Kyoto

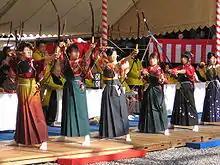
"Kyūdō" archers participating in the Ōmato Archery Competition at Sanjūsangen-dō

With its 2,000 religious places – 1,600 Buddhist temples and 400 Shinto shrines, as well as palaces, gardens and architecture intact – it is one of the best preserved cities in Japan. Among the most famous temples in Japan are Kiyomizu-dera, a magnificent wooden temple supported by pillars off the slope of a mountain; Kinkaku-ji, the Temple of the Golden Pavilion; Ginkaku-ji, the Temple of the Silver Pavilion; and Ryōan-ji, famous for its rock garden. The Heian Jingū is a Shinto shrine, built in 1895, celebrating the imperial family and commemorating the first and last emperors to reside in Kyoto. Three special sites have connections to the imperial family: the Kyoto Gyoen area including the Kyoto Imperial Palace and Sentō Imperial Palace, homes of the emperors of Japan for many centuries; Katsura Imperial Villa, one of the nation's finest architectural treasures; and Shugakuin Imperial Villa, one of its best Japanese gardens. In addition, the temple of Sennyu-ji houses the tombs of the emperors from Shijō to Kōmei.